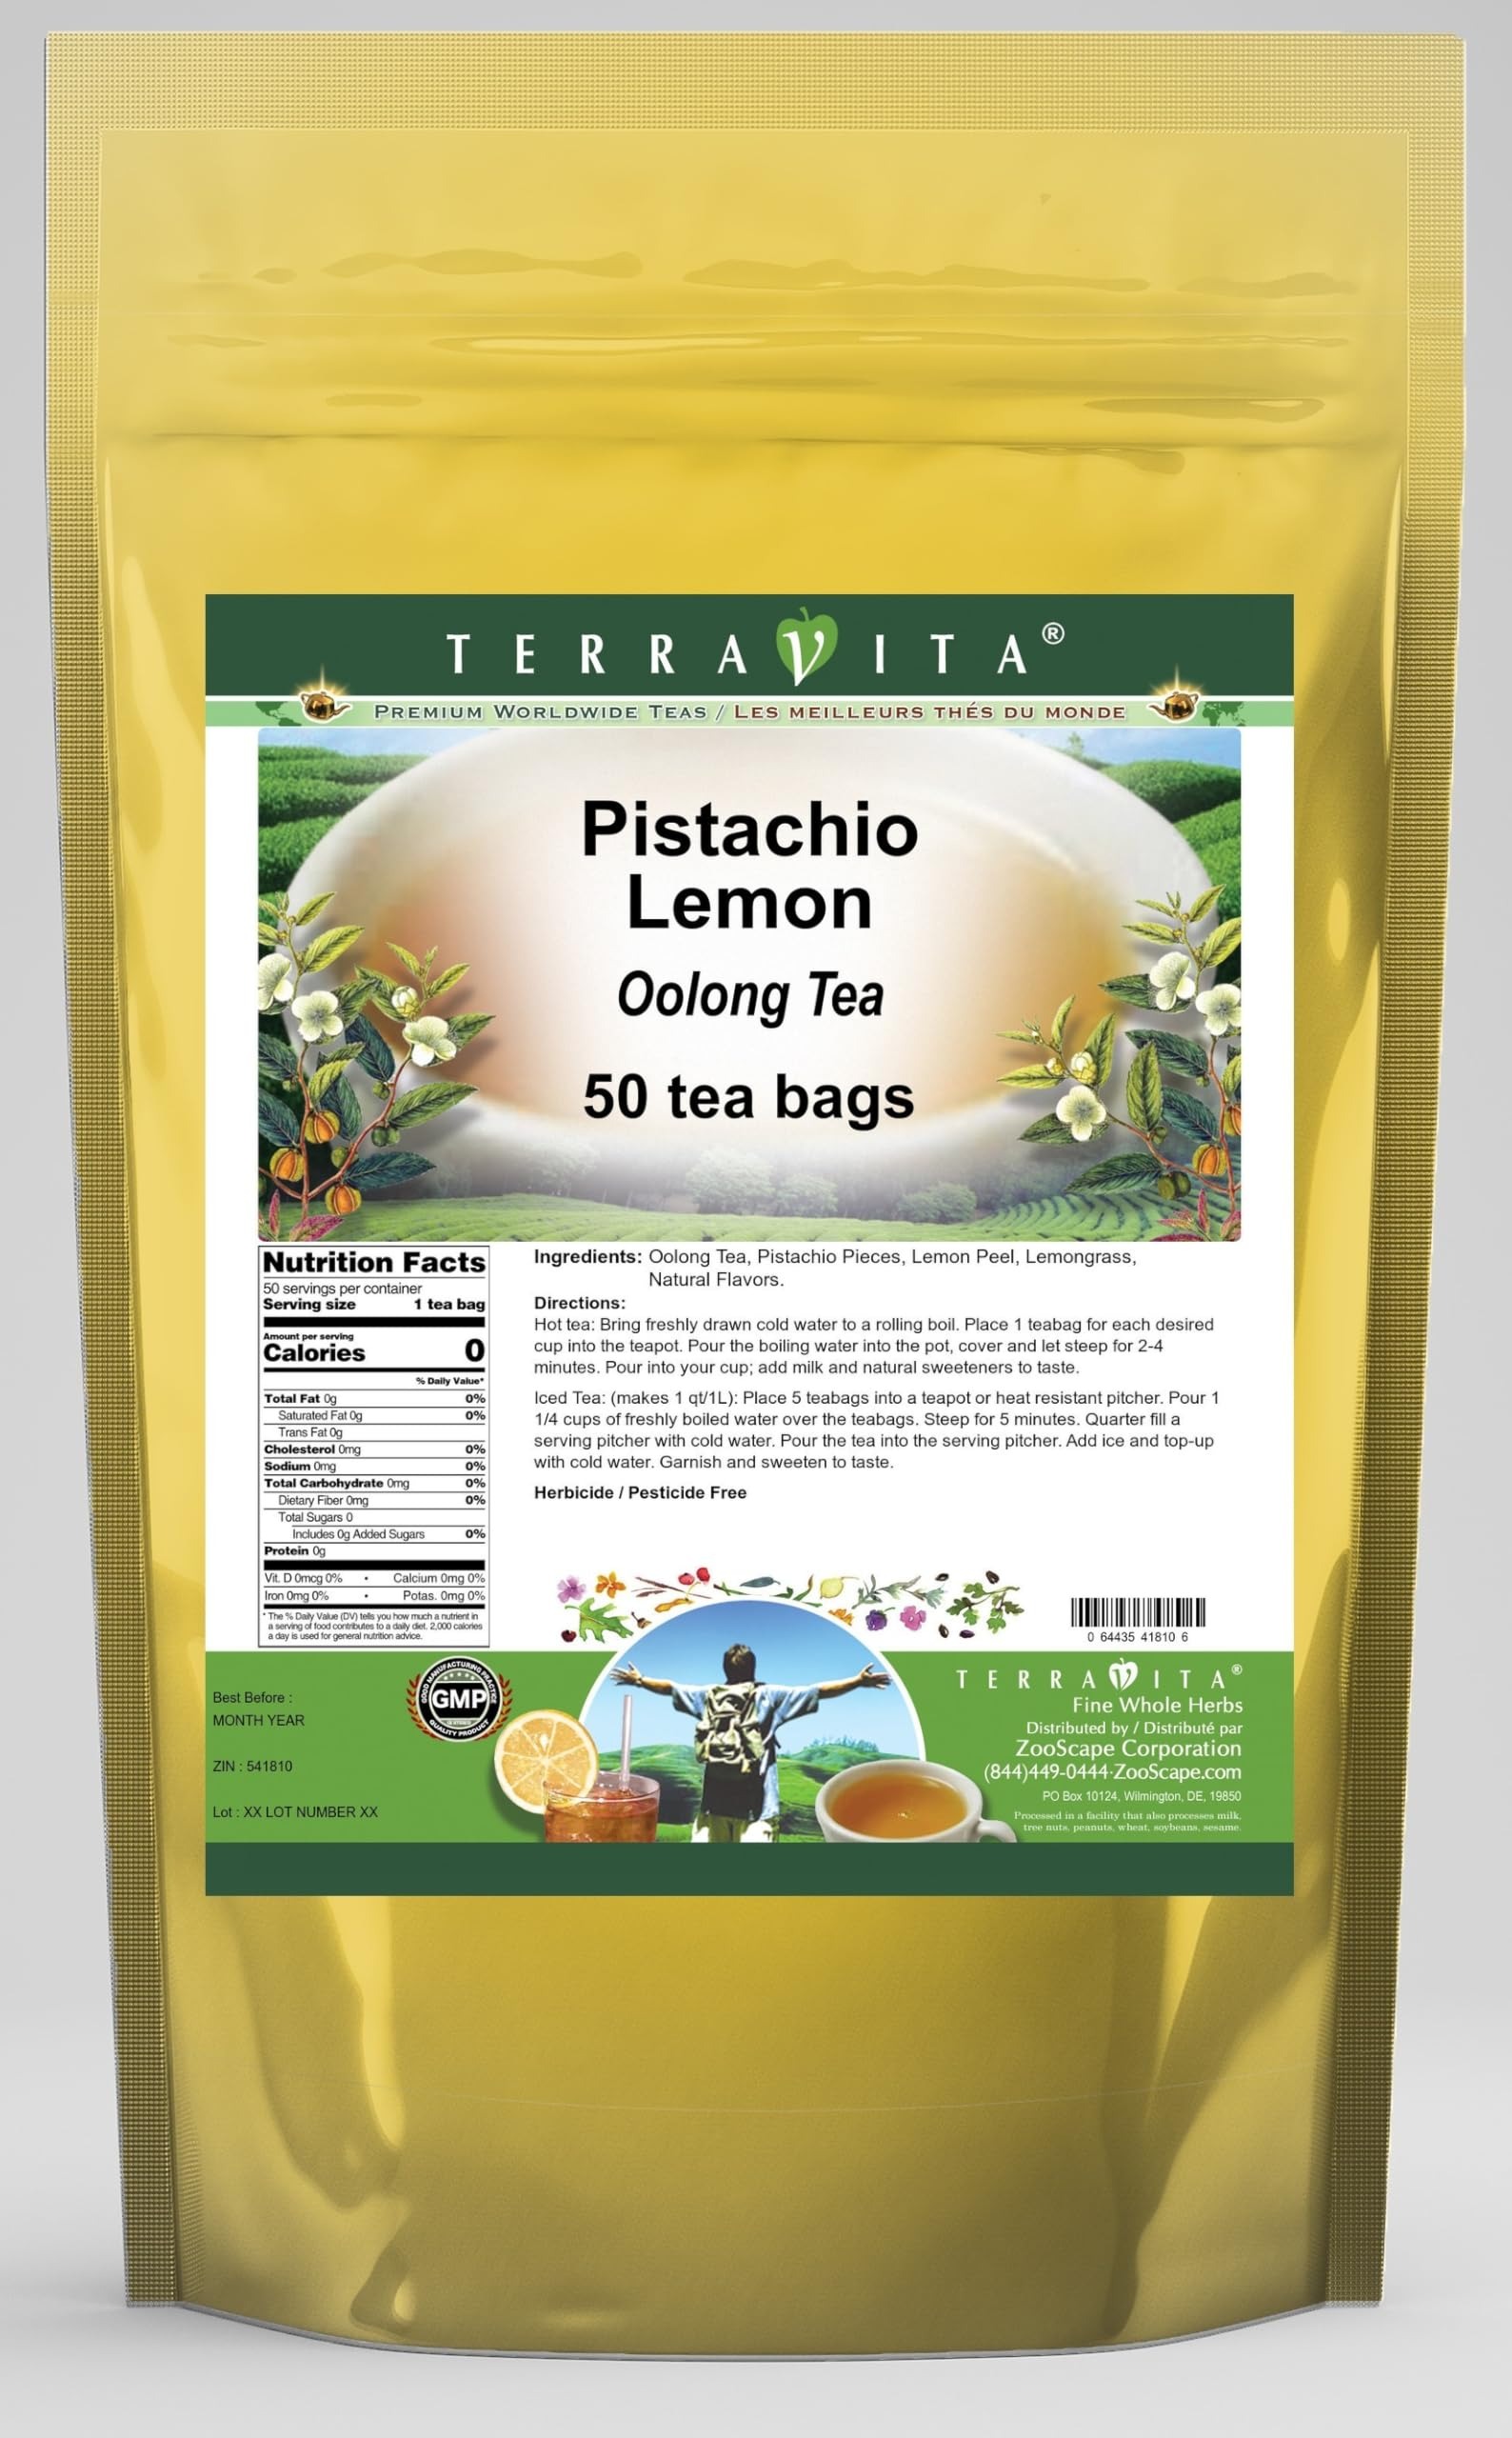
Item Name: Pistachio Lemon Oolong Tea (50 tea bags, ZIN: 541810) - 3 Pack
Bullet Point 1: Our Pistachio Lemon Oolong Tea is a luxurious flavored Oolong tea with Pistachio Pieces, Lemon Peel and Lemongrass that you can enjoy hot or cold! The Pistachio Lemon flavor and aroma is wonderful! - Ingredients: Oolong tea, Pistachio Pieces, Lemon Peel, Lemongrass and Natural Pistachio Lemon Flavor.
Bullet Point 2: No fillers.
Bullet Point 3: Manufacturer: TerraVita
Bullet Point 4: Size: 50 tea bags
Bullet Point 5: Oolong Tea Bags - Packed in a convenient upright pouch!
Product Description: Our Pistachio Lemon Oolong Tea is a luxurious flavored Oolong tea with Pistachio Pieces, Lemon Peel and Lemongrass that you can enjoy hot or cold! The Pistachio Lemon flavor and aroma is wonderful! - Ingredients: Oolong tea, Pistachio Pieces, Lemon Peel, Lemongrass and Natural Pistachio Lemon Flavor. - Hot tea brewing method: Bring freshly drawn cold water to a rolling boil. Place 1 teabag for each desired cup into the teapot. Pour the boiling water into the pot, cover and let steep for 2-4 minutes. Pour into your cup; add milk and natural sweeteners to taste. - Iced tea brewing method: (to make 1 liter/quart): Place 5 teabags into a teapot or heat resistant pitcher. Pour 1 1/4 cups of freshly boiled water over the teabags. Steep for 5 minutes. Quarter fill a serving pitcher with cold water. Pour the tea into the serving pitcher. Add ice and top-up with cold water. Garnish and sweeten to taste. - TerraVita is an exclusive line of premium-quality, natural source products that use only the finest, purest and most potent ingredients found around the world. TerraVita is hallmarked by the highest possible standards of purity, potency, stability and freshness. All of our products are prepared with the highest elements of quality control, from raw materials through the entire manufacturing process, up to and including the moment that the bottles or bags are sealed for freshness and shipped out to you. Our highest possible standards are certified by independent laboratories and backed by our personal guarantee. - TerraVita exists to meet and ensure your family's health and wellness without the harmful effects of chemicals and health products. We strive to make all of our products affordable and reliable and are constantly searching the market to maintain our affordability and t
Value: 150.0
Unit: Count

Price: 20.08